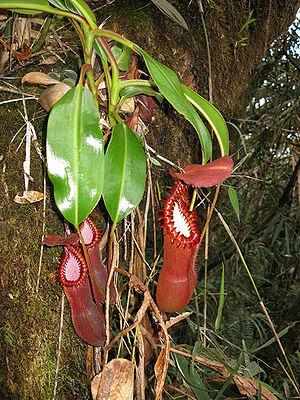
Nepenthes edwardsiana est une plante insectivore endémique du Mont Kinabalu à Bornéo. Cette espèce pousse de 1500 m à 2700 m, dans la forêt de nuage.